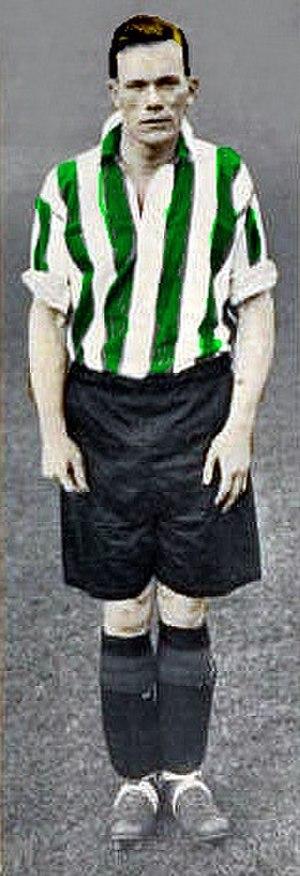
James Dunne, né le 9 mars 1905 et mort le 14 novembre 1949, est un joueur de football irlandais. Cet attaquant qui a passé une partie de sa carrière en Angleterre jouant pour des clubs renommés comme Sheffield United, Arsenal FC et Southampton FC a la particularité d’avoir joué en même temps pour deux équipes nationales, l’équipe d’Irlande et l’équipe de la République d’Irlande.